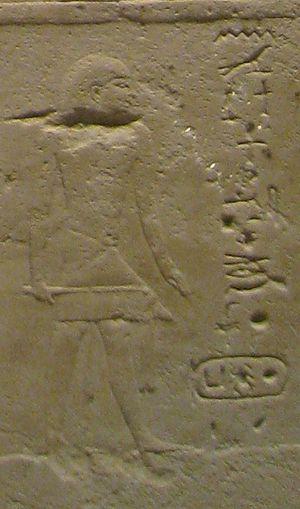
Le grand prêtre de Ptah Sehotepibrê-ânkh sous le règne de Sésostris Ier - Stèle d'Ankhefensekhmet - XXIIe dynastie égyptienne
Sehotepibrêânkh a été un grand prêtre de Ptah de Memphis sous le règne de Sésostris Iᵉʳ au début de la XIIᵉ dynastie.